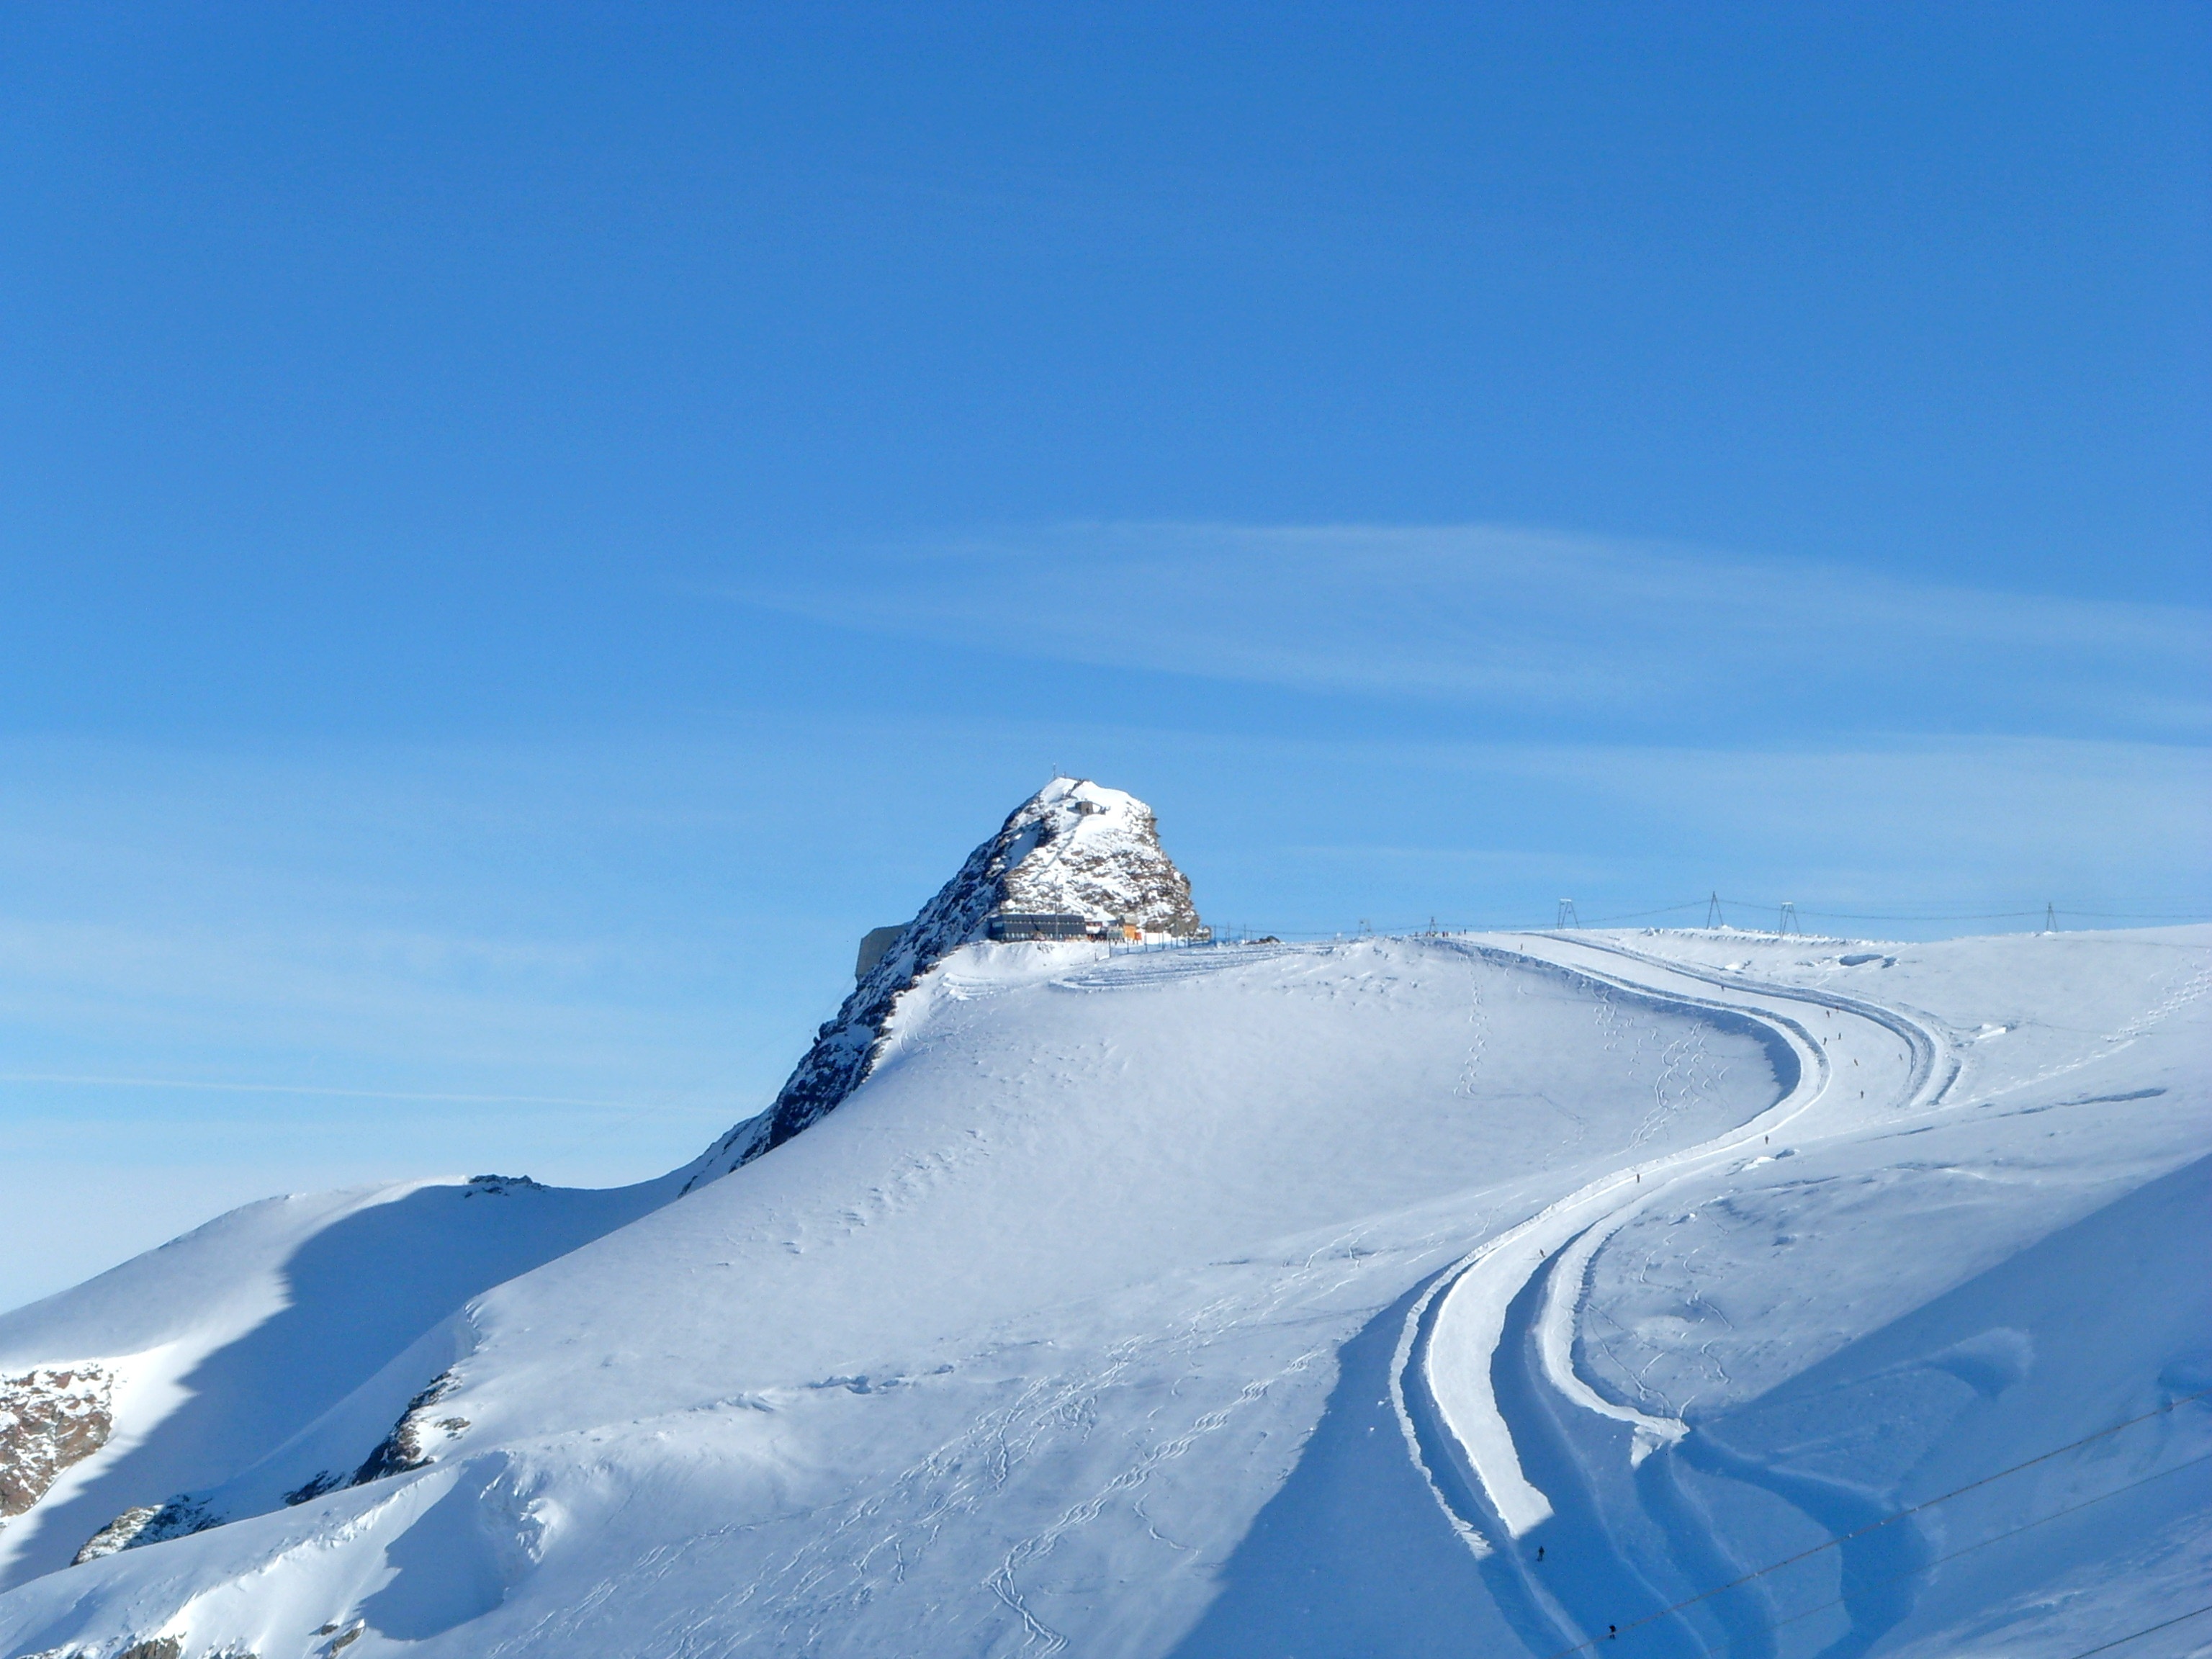
mountain, snow, winter, mountain range, ice, weather, arctic, ridge, winter sport, mountains, alps, plateau, switzerland, piste, skis, landform, ski touring, arctic ocean, the alps, zermatt, ski mountaineering, geographical feature, mountainous landforms, geological phenomenon, klein matterhorn